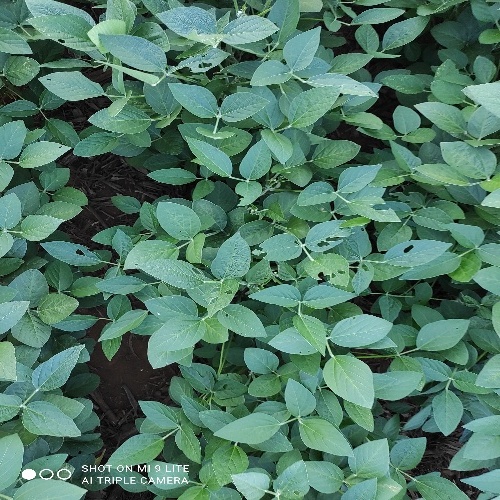
Label: Caterpillar